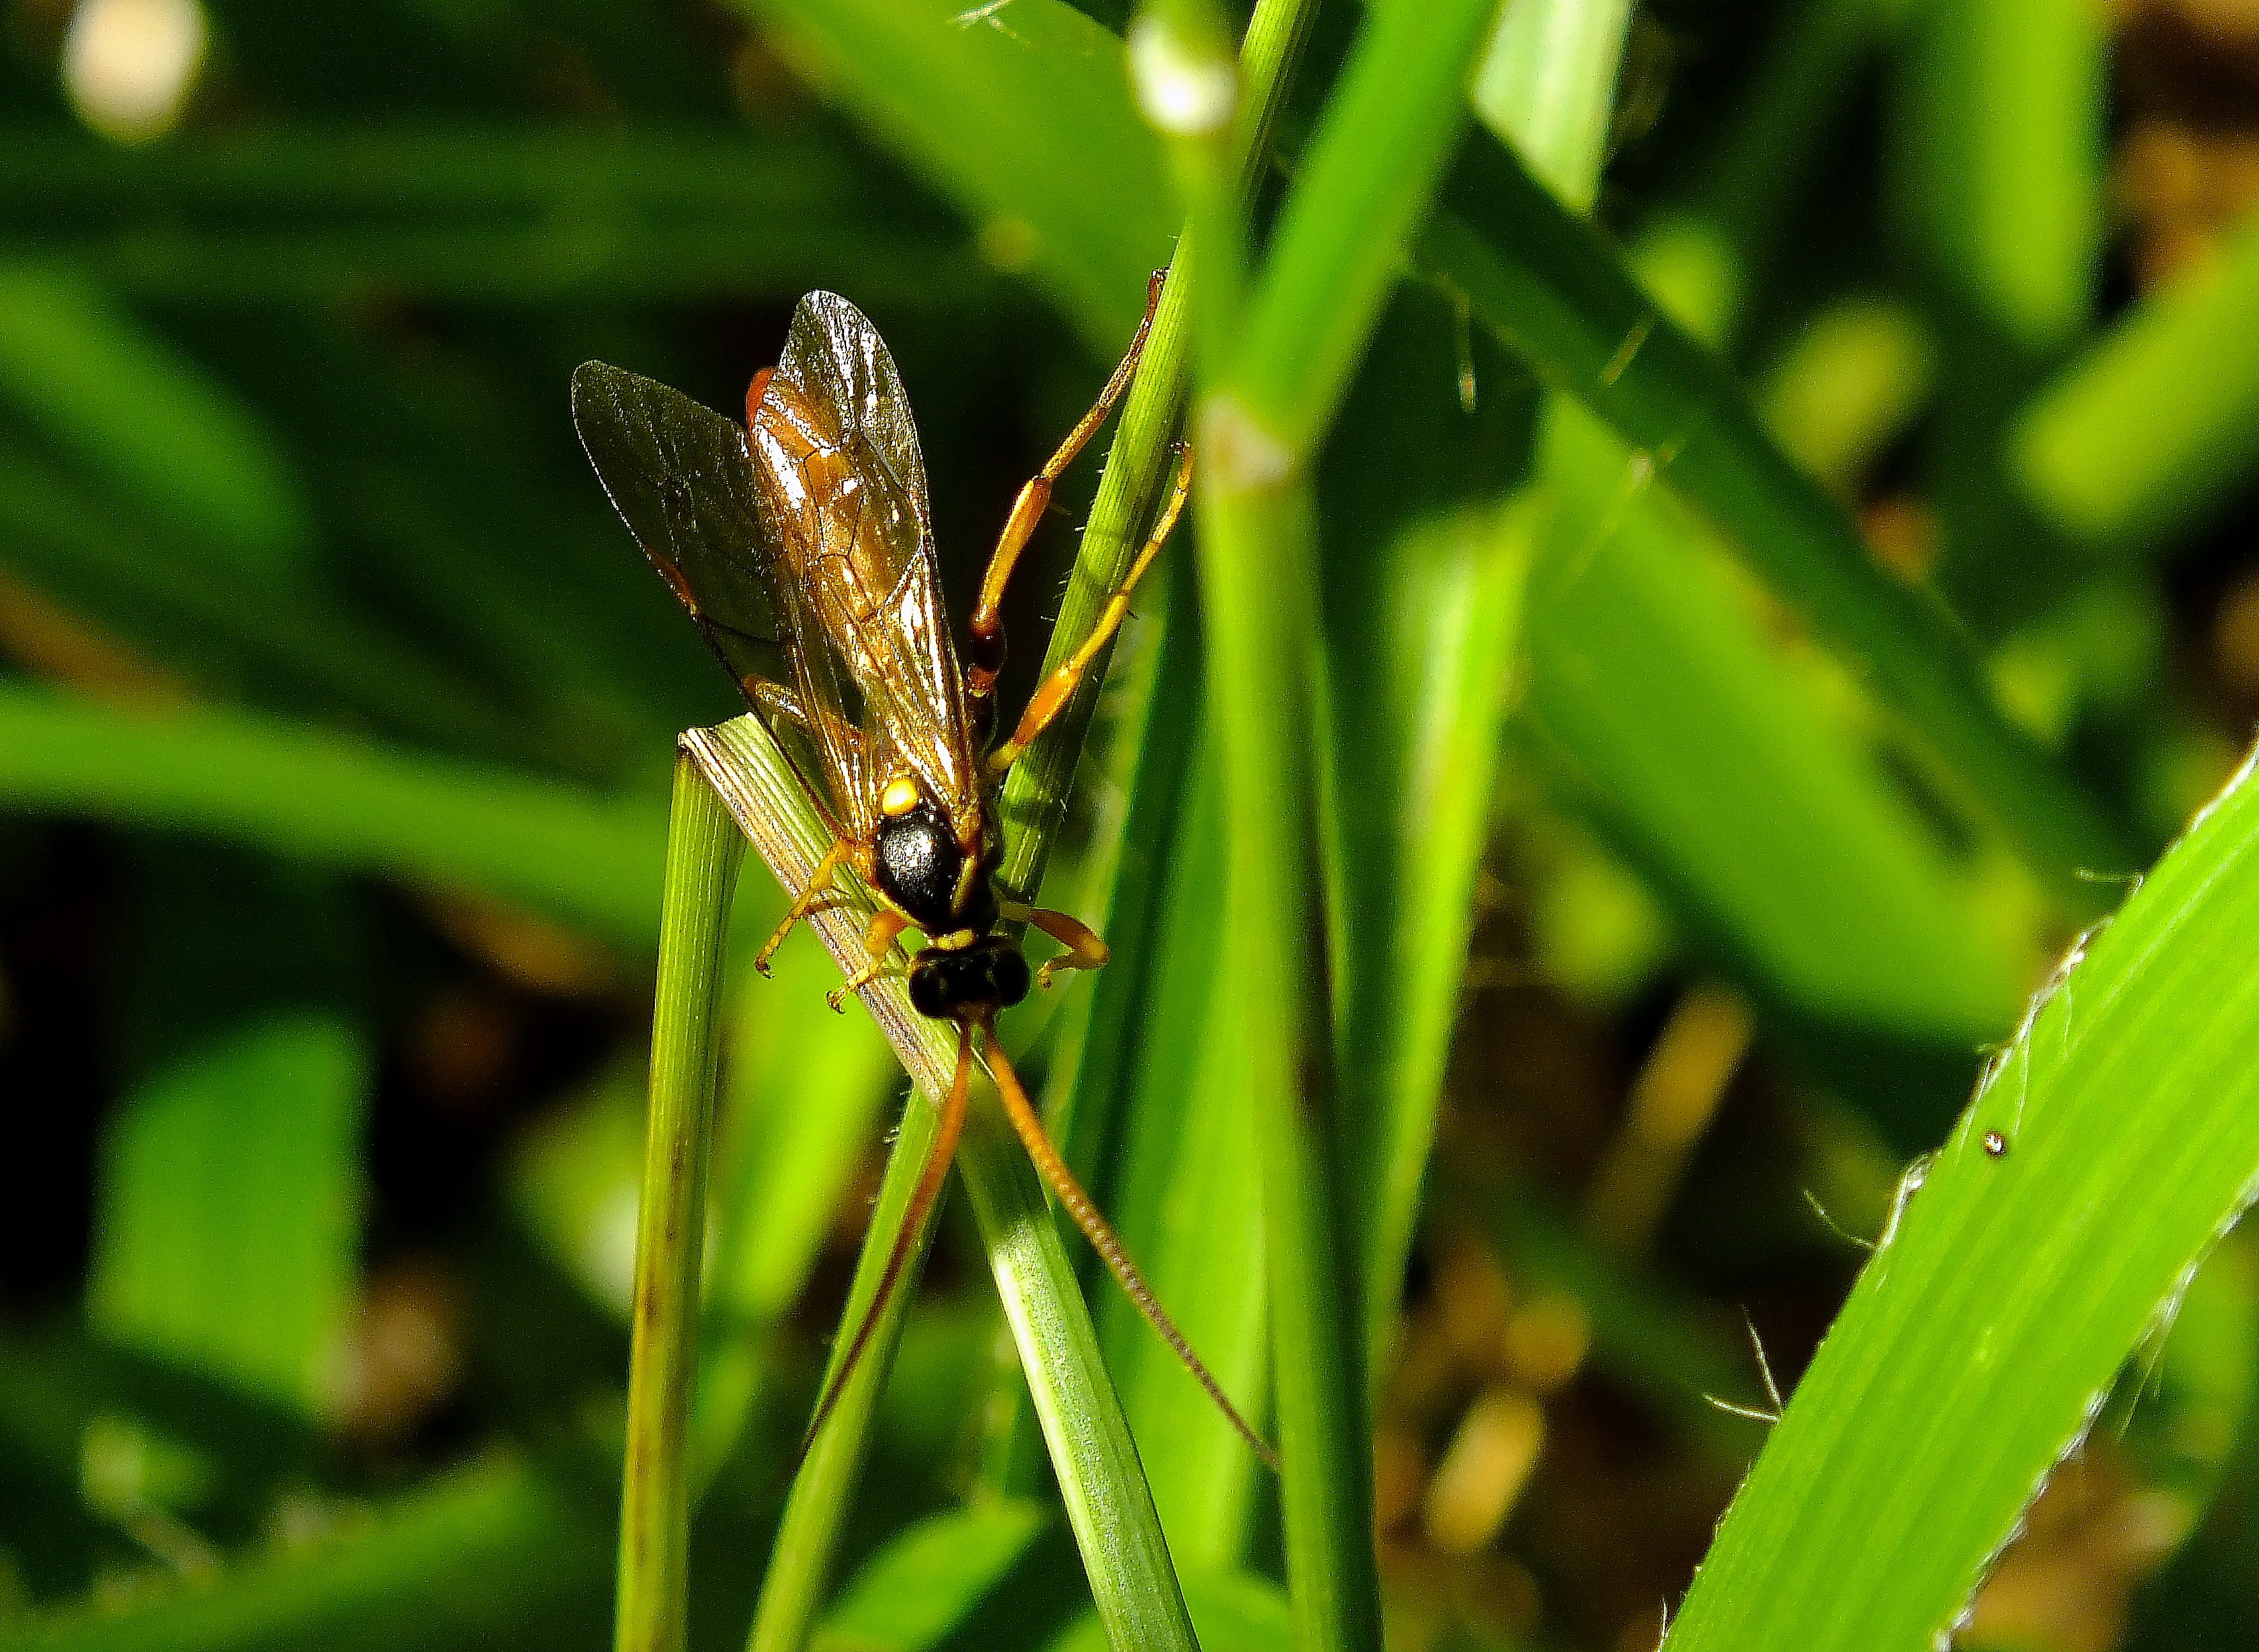
nature, grass, photography, meadow, leaf, flower, wildlife, green, insect, macro, botany, flora, fauna, invertebrate, close up, animals, dragonfly, naturaleza, damselfly, ggl1, xovesphoto, animales, gphoto, finepixhs20, macro photography, arthropod, plant stem, dragonflies and damseflies